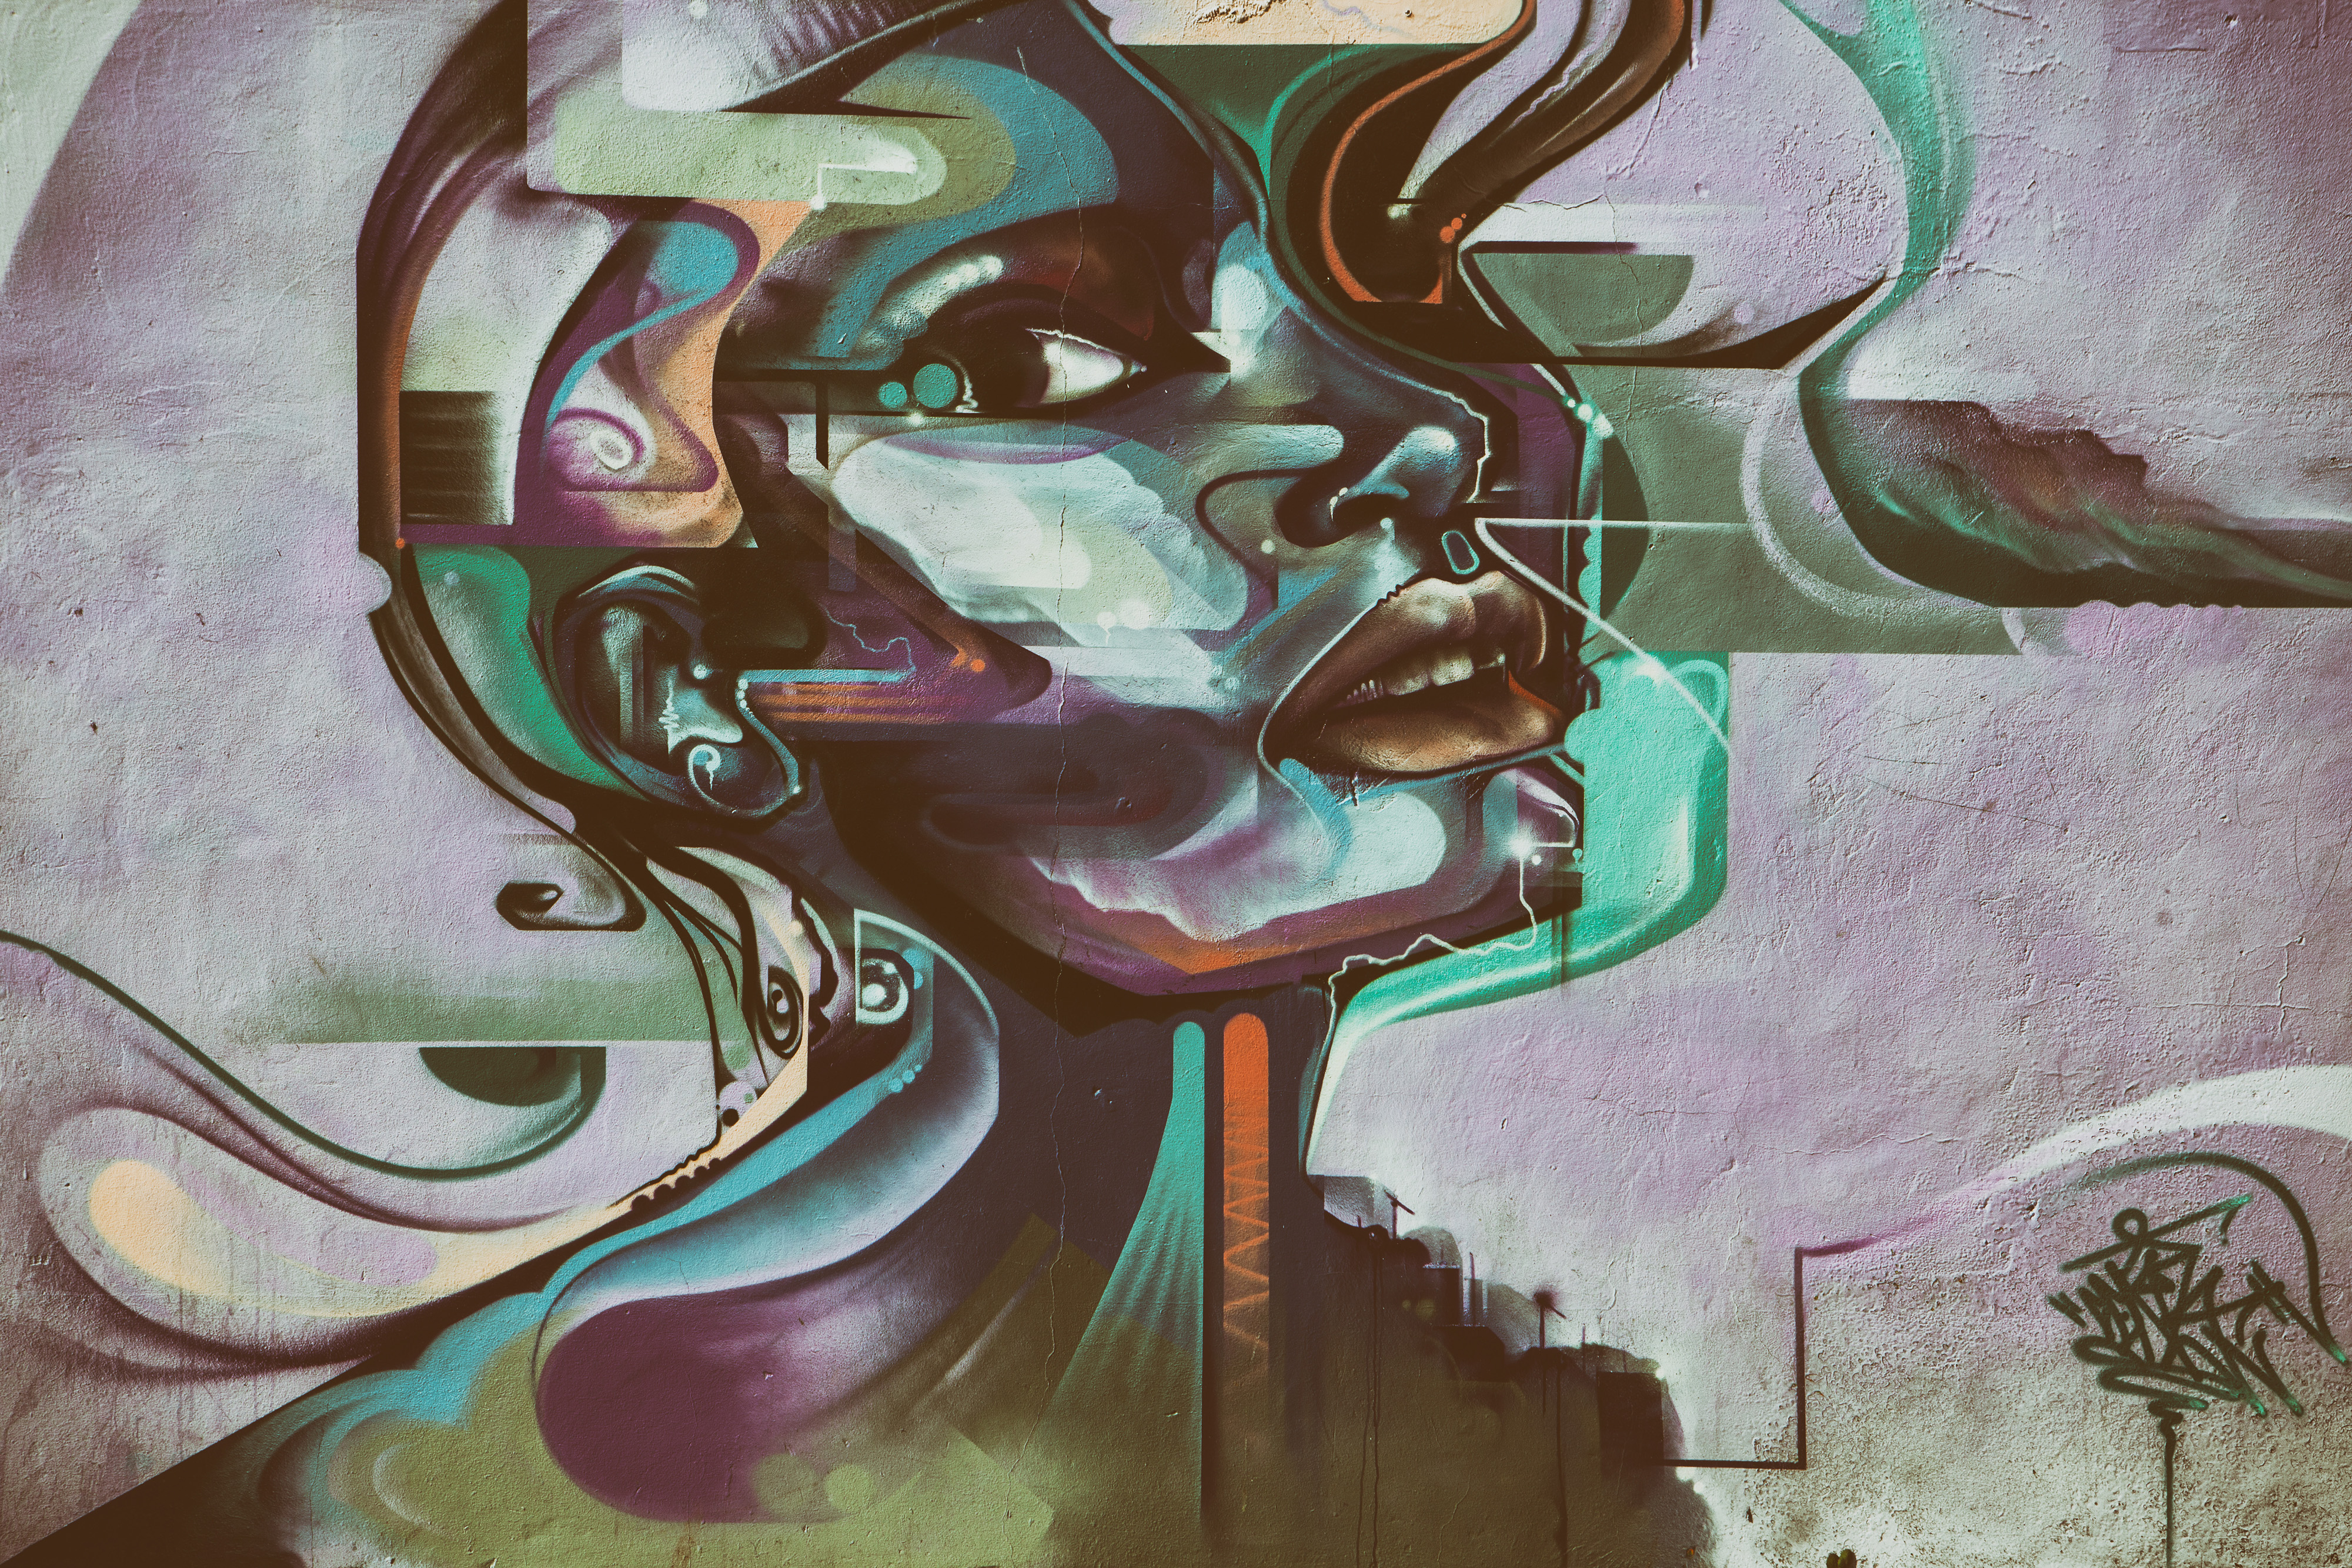
art, illustration, modern art, visual arts, graphic design, street art, painting, graffiti, psychedelic art, watercolor paint, tree, mural, plant, graphics, acrylic paint, drawing, fictional character, style, paint